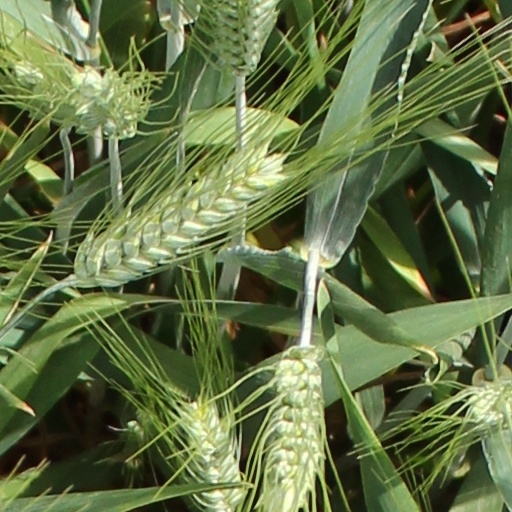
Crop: wheat